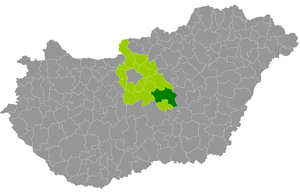
Le district de Cegléd est un des 18 districts du comitat de Pest en Hongrie. Il compte 89 261 habitants et rassemble 12 localités : 9 communes et 3 villes dont Cegléd, son chef-lieu.